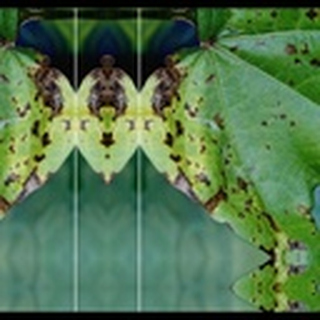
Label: cotton_bacterial_blight